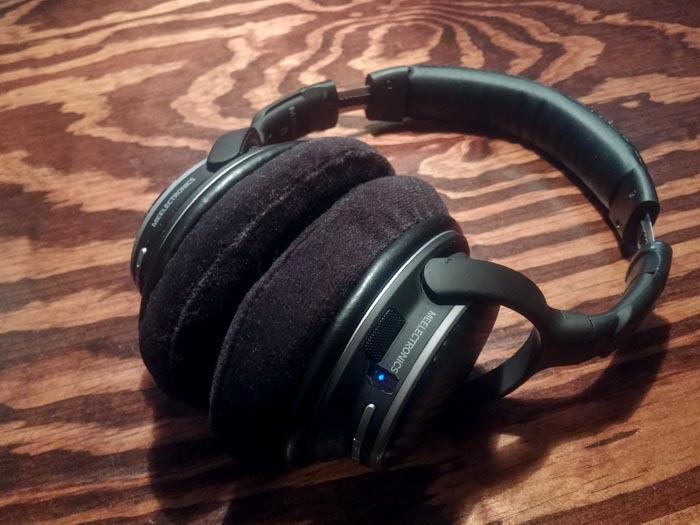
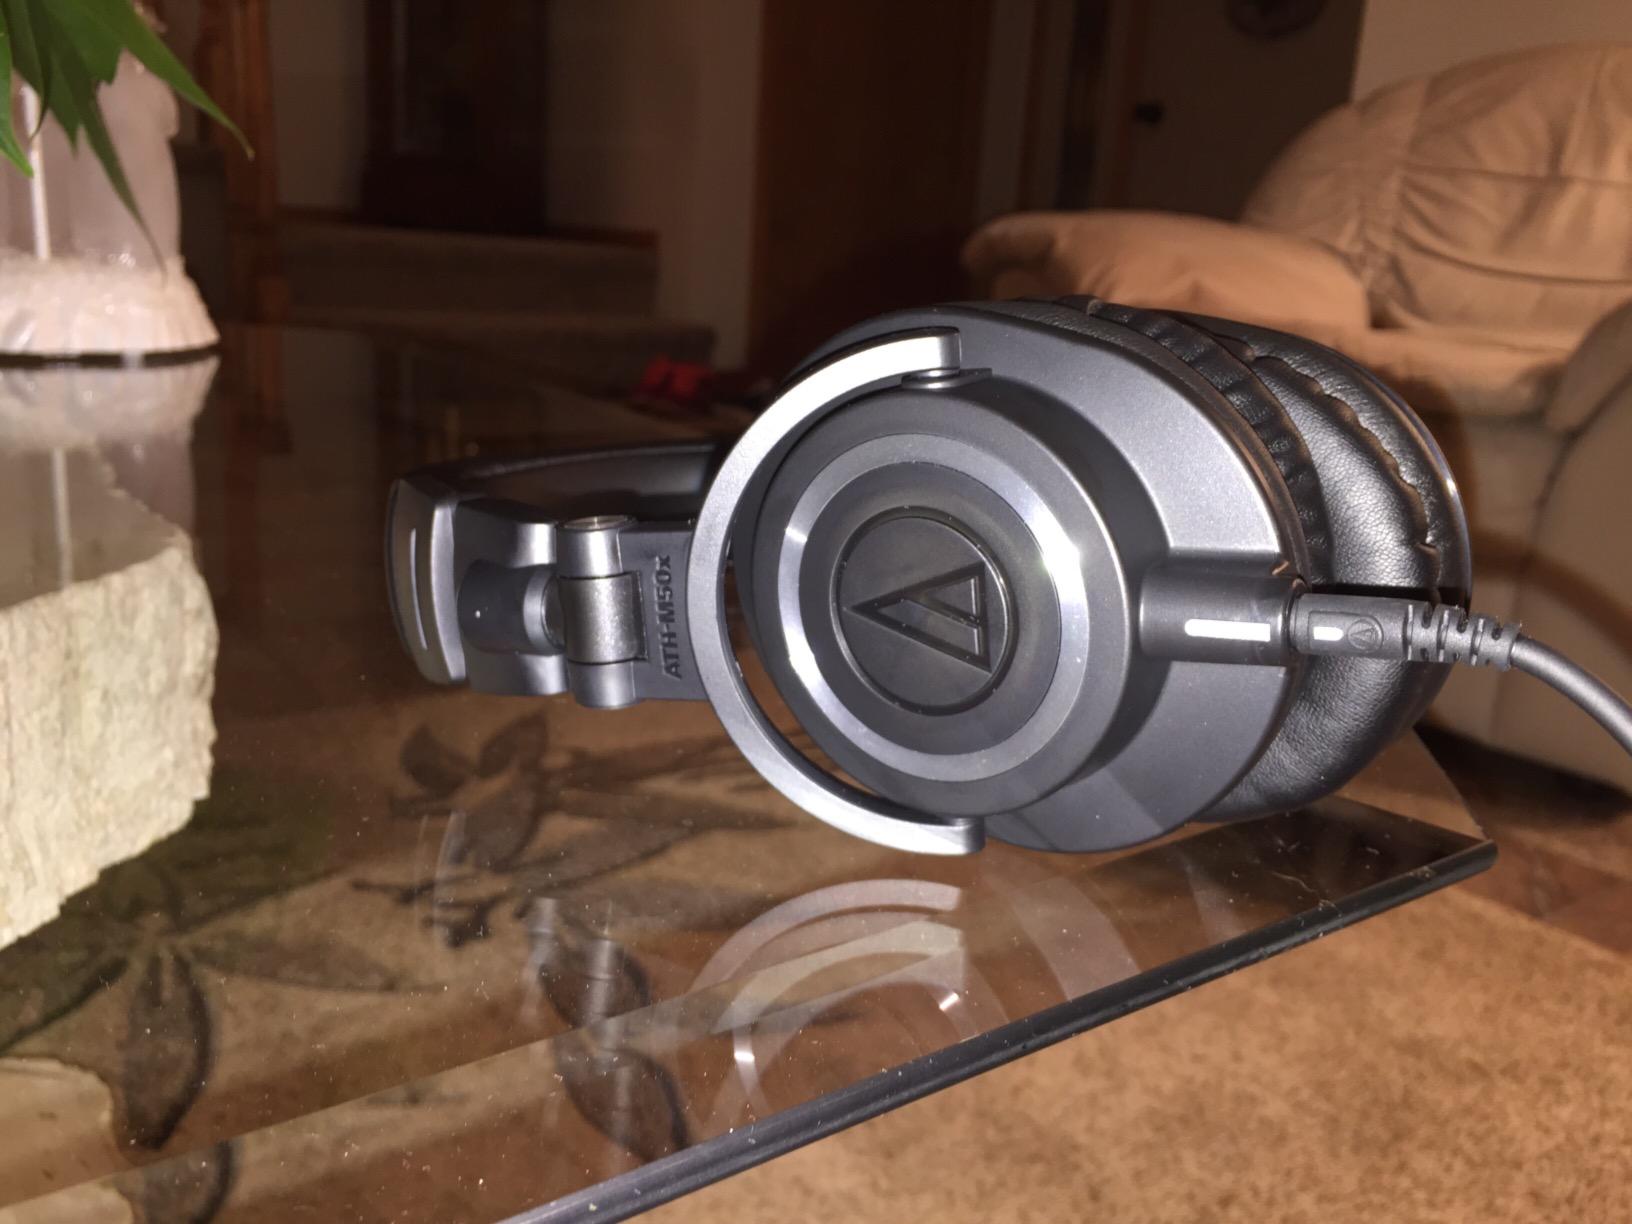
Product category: headphones
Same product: no